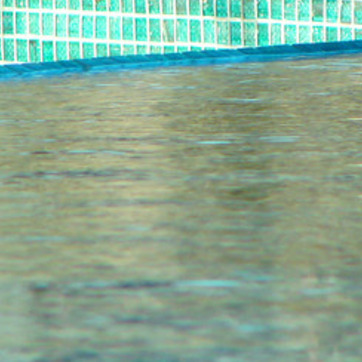
Material: water